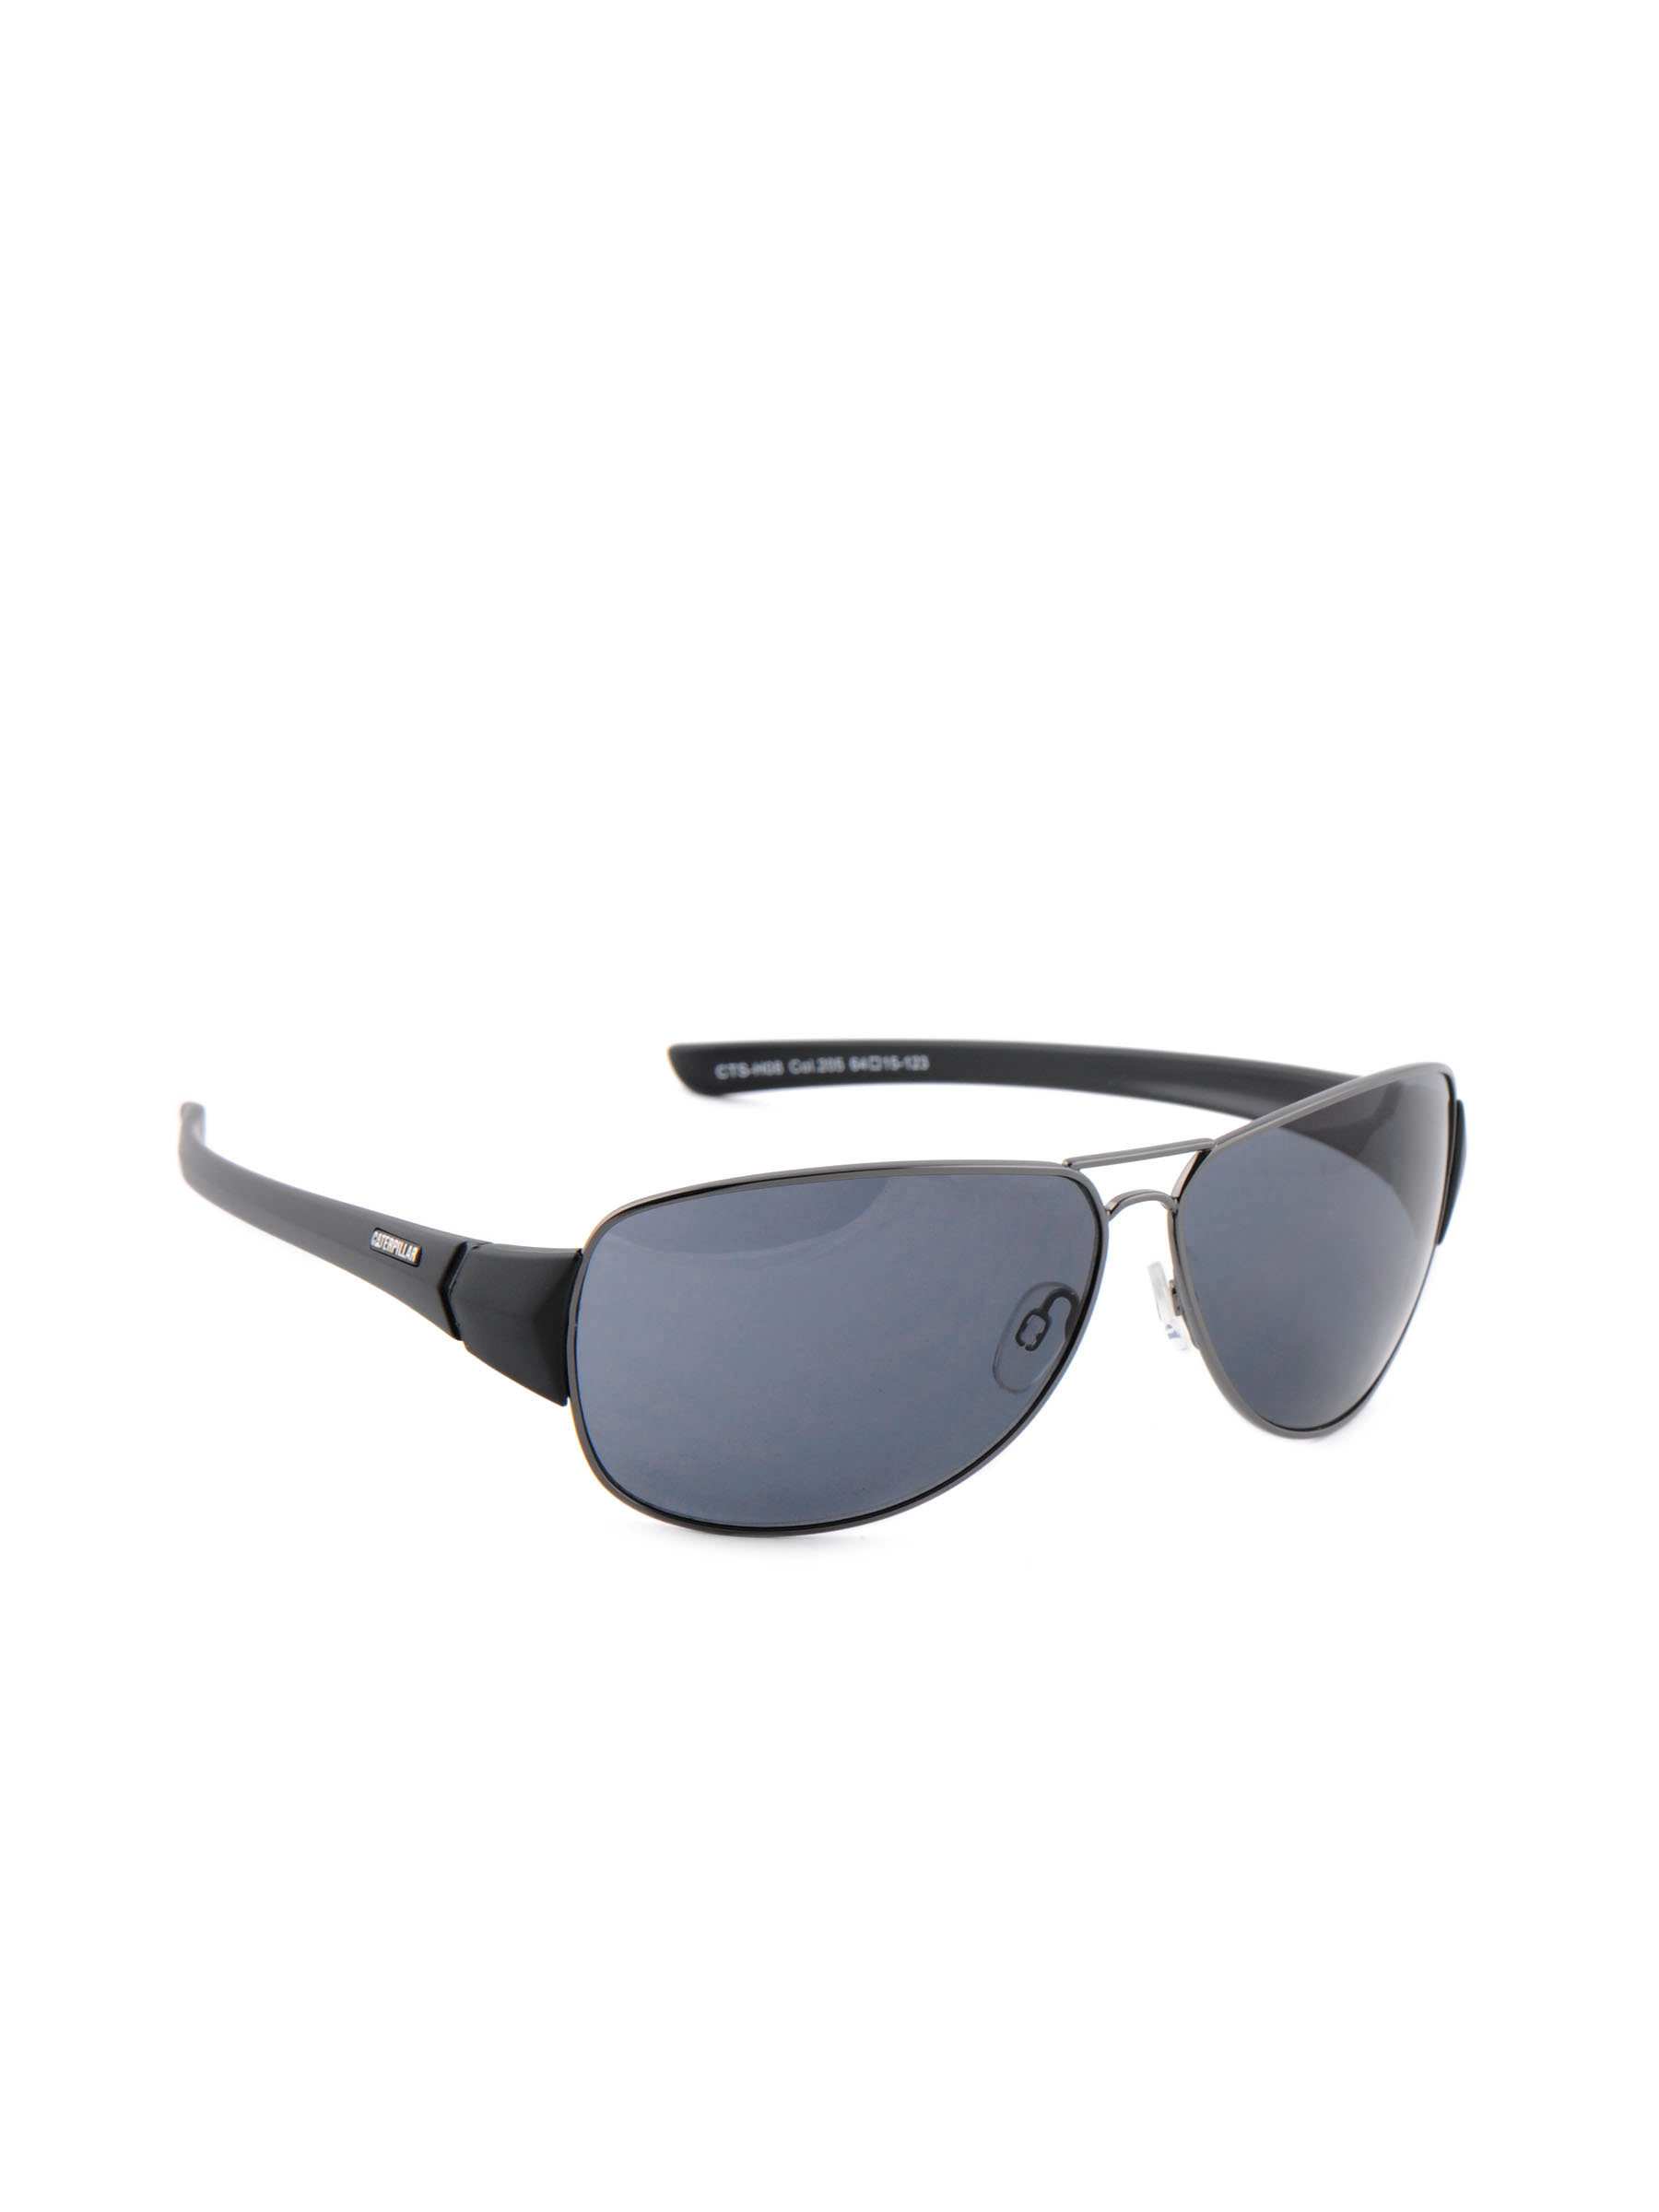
Cat Men Classic Black Sunglasses
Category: Accessories / Eyewear / Sunglasses
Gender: Men
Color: Black
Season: Winter 2016
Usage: Casual